Philippine Veterans Bank

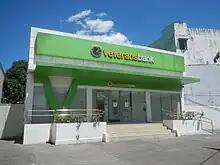
A Philippine Veterans Bank branch in Baliwag

PVB currently has 60 branches in key cities and municipalities nationwide, with the last 10 branches opening simultaneously in January 2010 under its "10 in 2010" branch expansion program. The bank aims to open several more branches in other key locations across the country to give World War II veterans and their families, as well as its other clients easier access and convenience to its products and services.